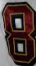
Number: 8